Ice hockey in Massachusetts

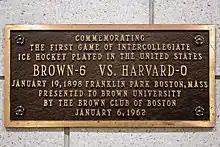
A plaque in Meehan Auditorium commemorates the first game

Though his efforts looked to have been in vain at the time, a fellow Harvard student was convinced to give the game a chance. T. Henry Clarkson, a member of the school's ice polo team, was invited to join Chace on an interscholastic barnstorming team during the winter of 1894–95. The team proved to be a resounding success in raising the profile of the game in the United States. Clarkson returned to his alma mater and tried to advocate for the game, however, he was met by the same resistance. Due in part to the total lack of indoor facilities, the ice surfaces were still being monopolized by ice polo matches and hockey was unable to gain a foothold in the region.